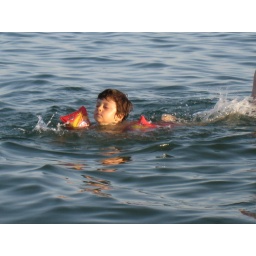
Since his swimming lessons over the last year, Paquito has taken to the water like a duck.